Bryce Harper

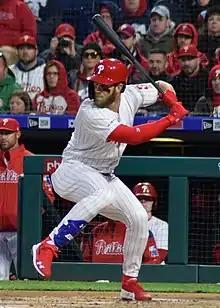
Harper with the Philadelphia Phillies at Citizens Bank Park, March 2019

On April 18, 2015, Harper hit the longest home run of his MLB career with a 461-foot drive over the center field wall against the Philadelphia Phillies. On May 6, Harper hit three home runs in a single game for the first time in his career. He did it against Tom Koehler, with one of the shots going 442 feet to the second deck in a 7–5 victory over the Miami Marlins. He became the youngest player to accomplish this feat since Joe Lahoud in 1969. Harper was later awarded the Player of the Month Award for May for the first time in his career.